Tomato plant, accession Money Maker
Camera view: horizontal (90 deg, fisheye); turntable rotation: 180 degrees
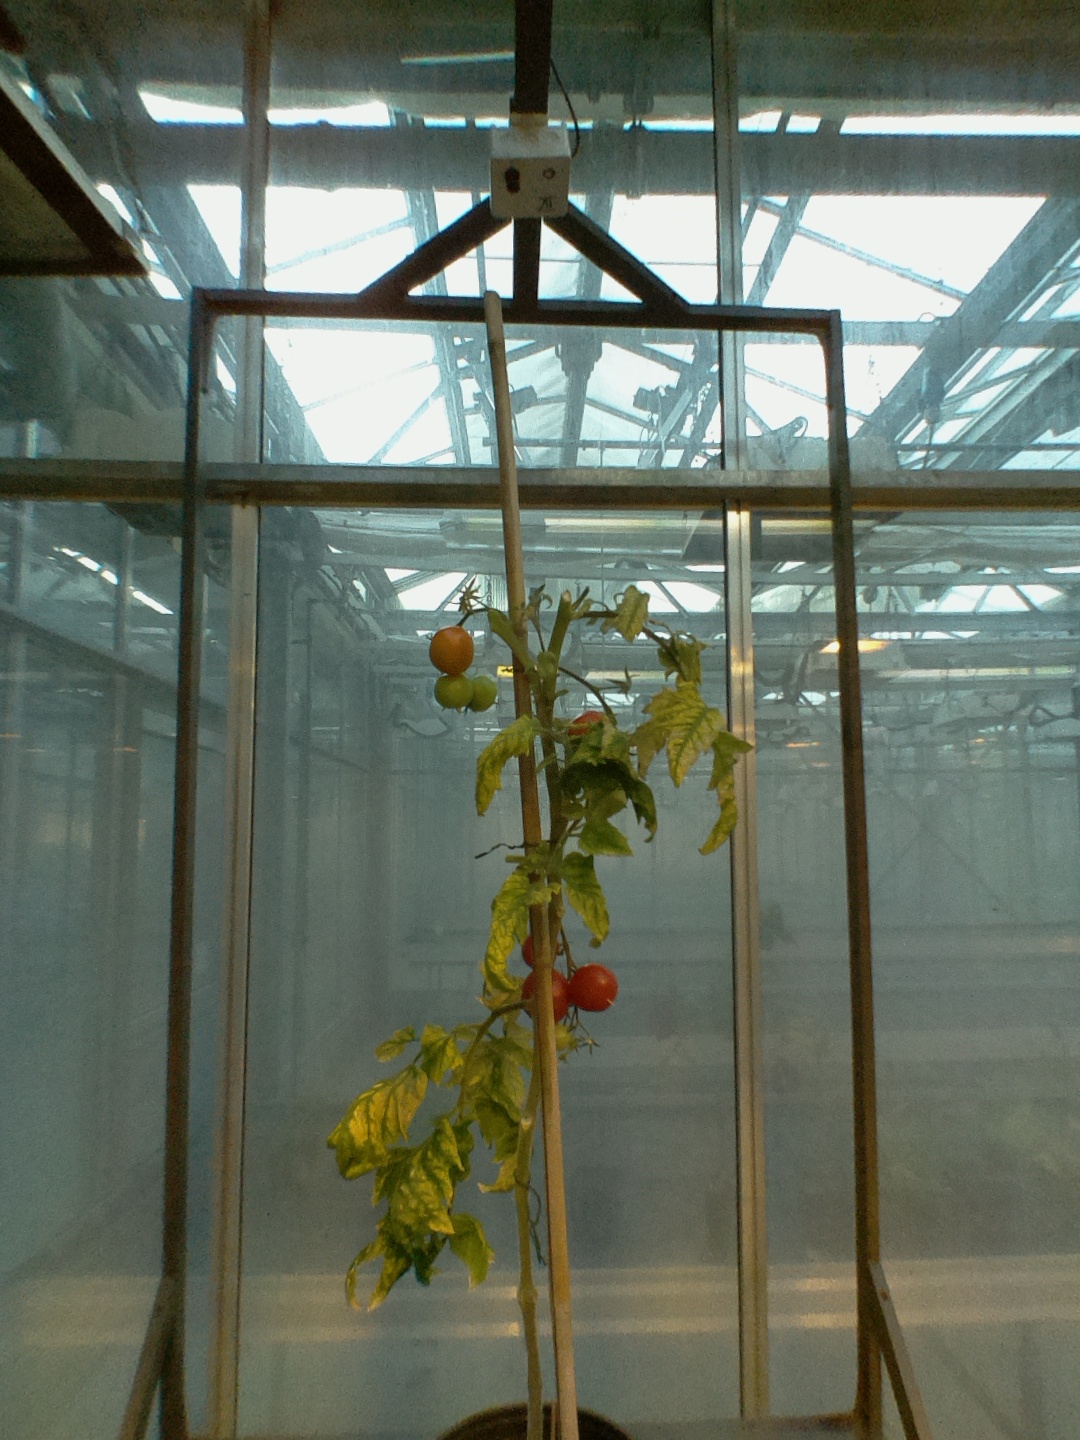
BBCH growth stage 84: 40%-50% of fruits show typical fully ripe color